Code Lyoko (video game)

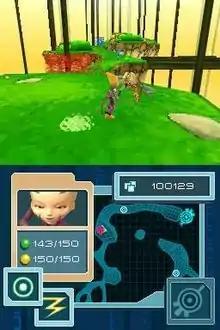
A screenshot of a 3D part of the "Code Lyoko" video game.

The game features both side-scrolling and 3D gameplay, reflecting the two animation styles of the series. In the real world, side-scrolling gameplay is used, resembling that used in traditional role-playing games.